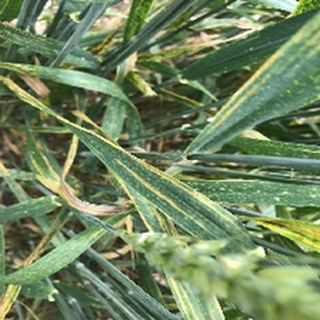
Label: wheat_yellow_rust